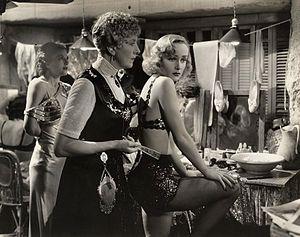
Trompette Blues est un film américain réalisé par Mitchell Leisen, sorti en 1937.
Cecil Cunningham, née le 2 août 1888 à Saint-Louis, morte le 17 avril 1959 à Los Angeles, est une actrice américaine.
Arthur Hornblow Jr. est un producteur de cinéma américain, né le 15 mars 1893 à New York, où il est mort le 17 juillet 1976. Il est le fils de l'écrivain Arthur Hornblow et de Natalie Lambert.